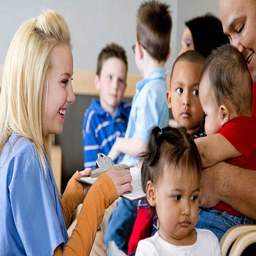
people waiting in a waiting room with more kids than adults